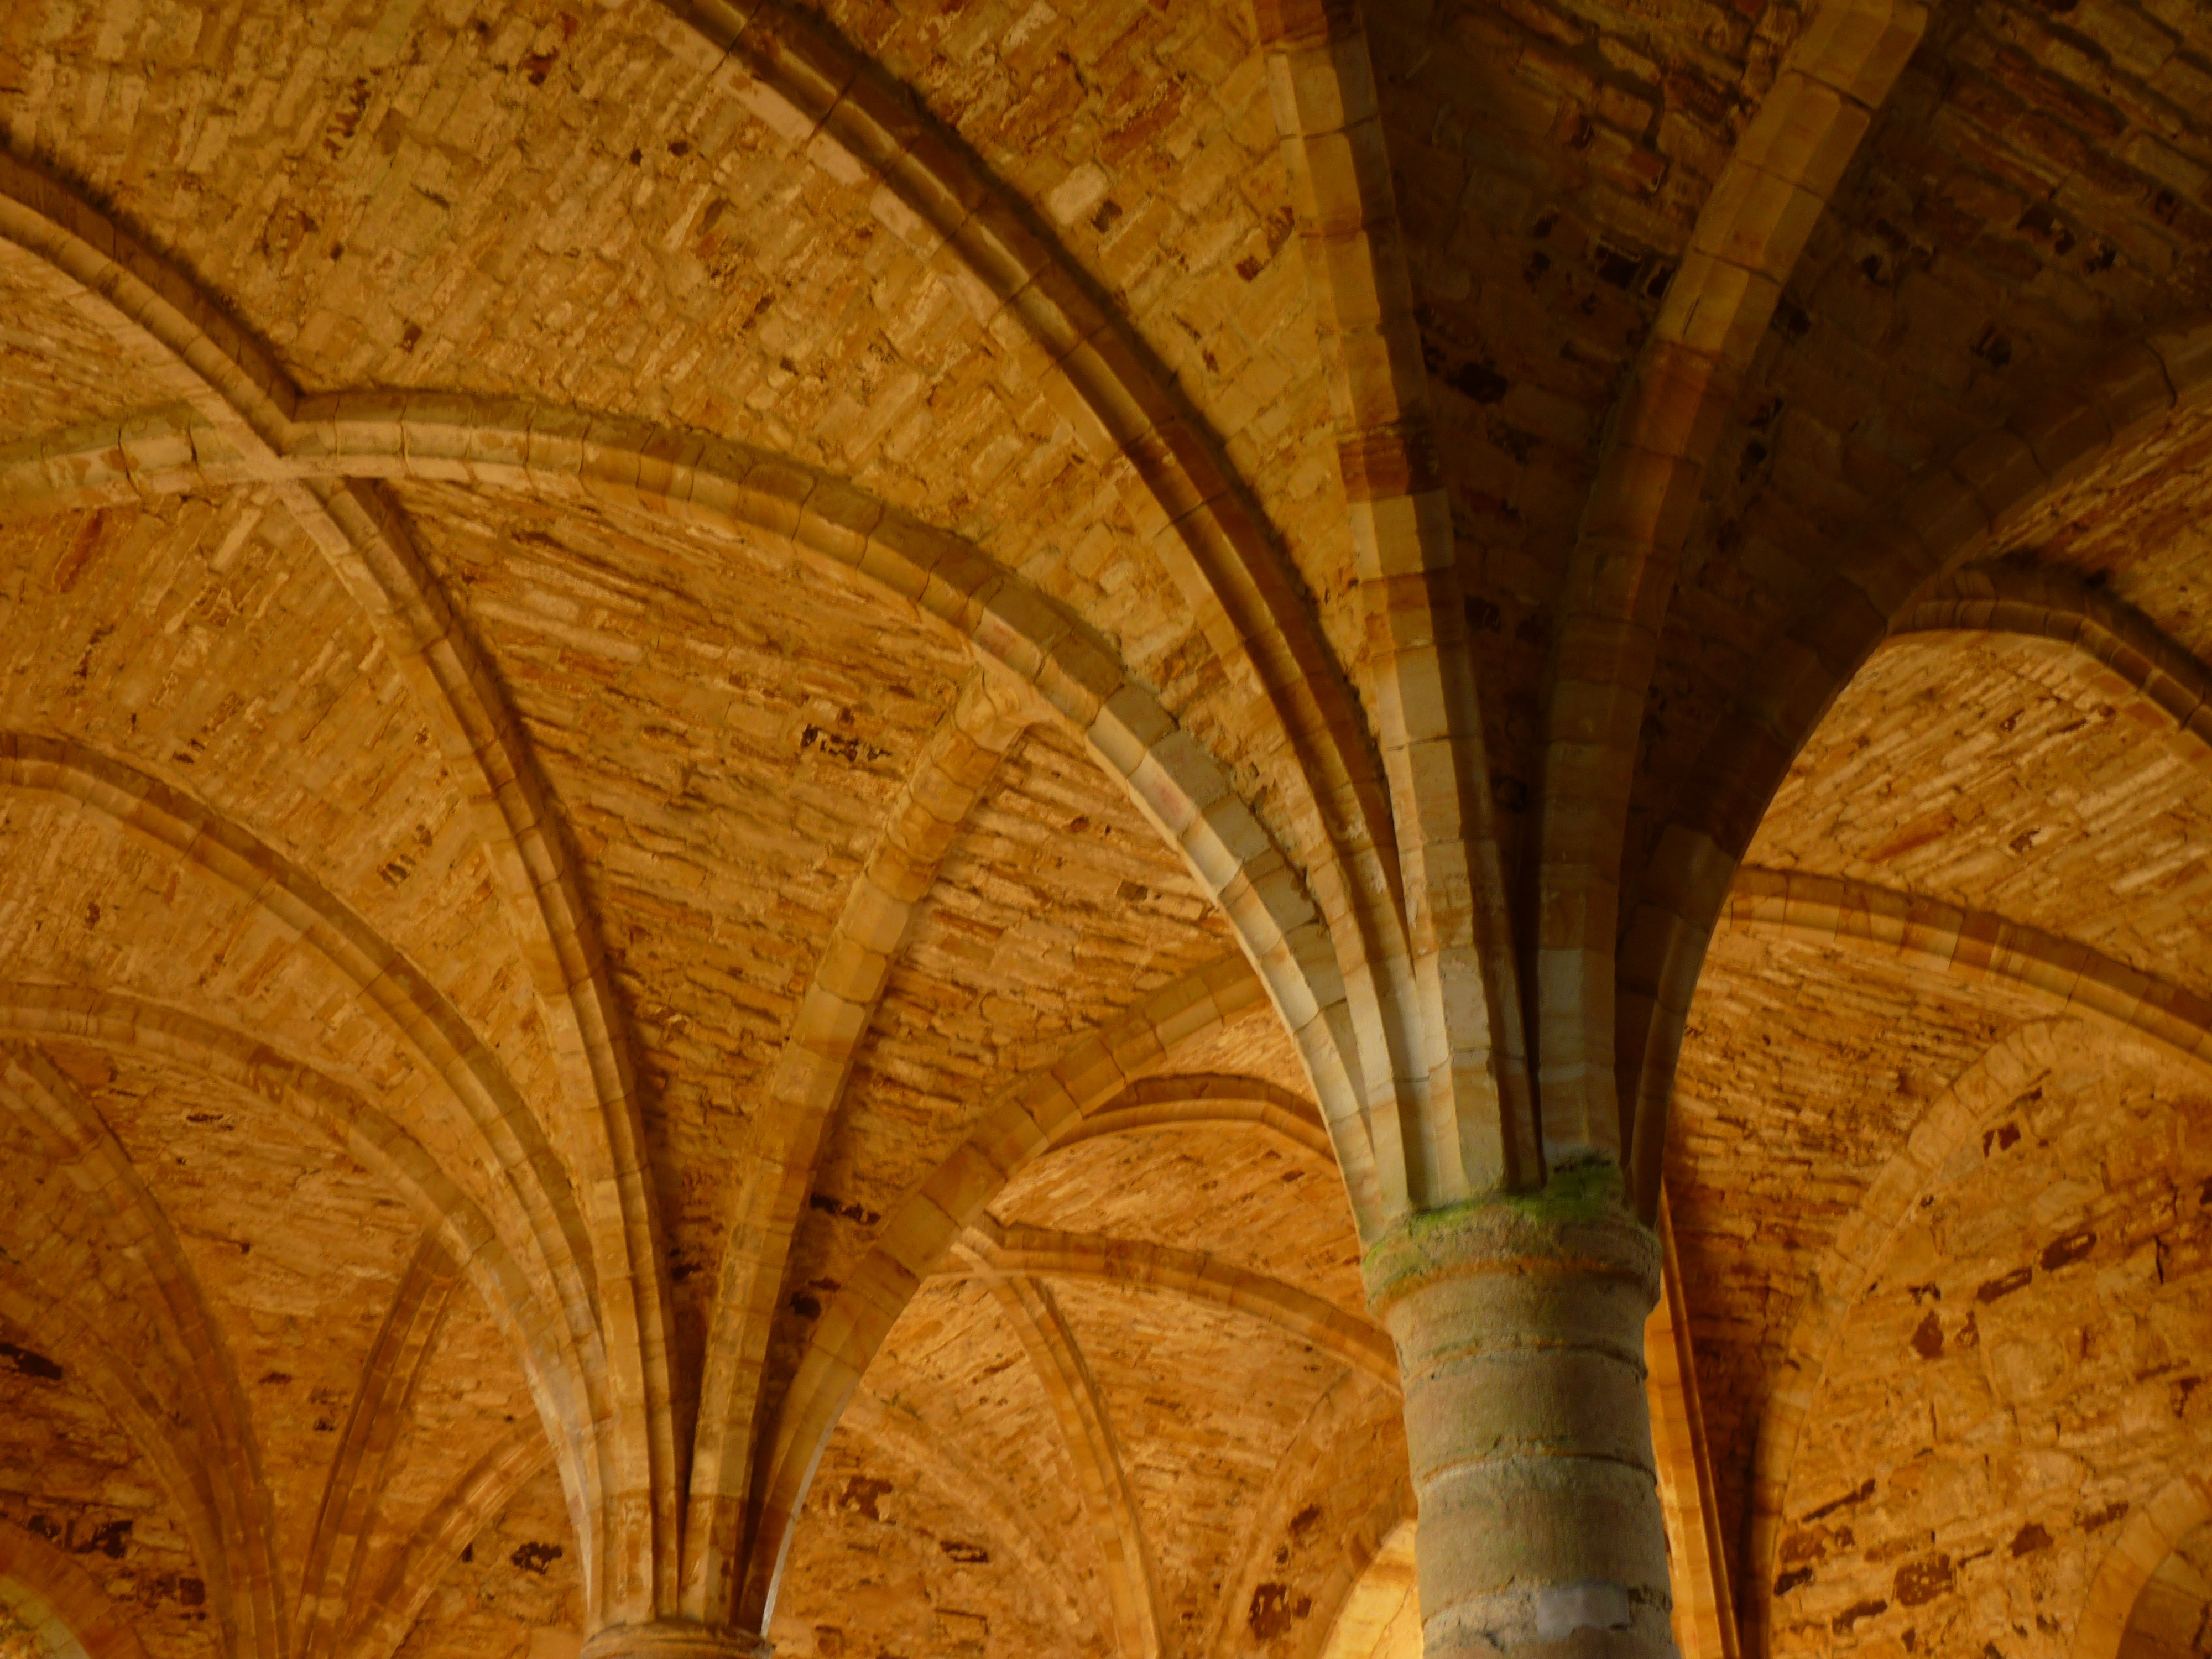
architecture, wood, building, arch, pillar, cathedral, blanket, place of worship, temple, monastery, symmetry, abbey, vault, evening sun, middle ages, crypt, battle abbey, ancient history